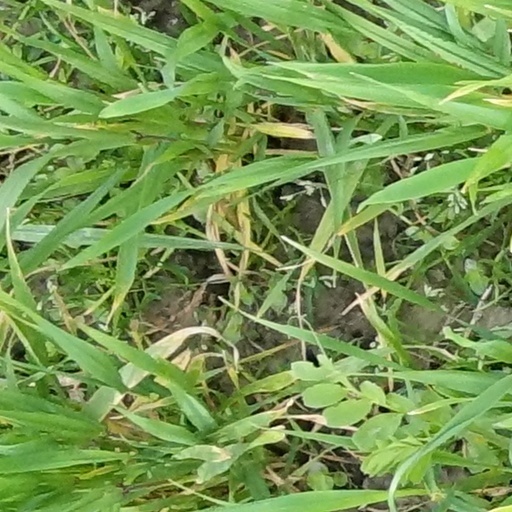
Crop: wheat